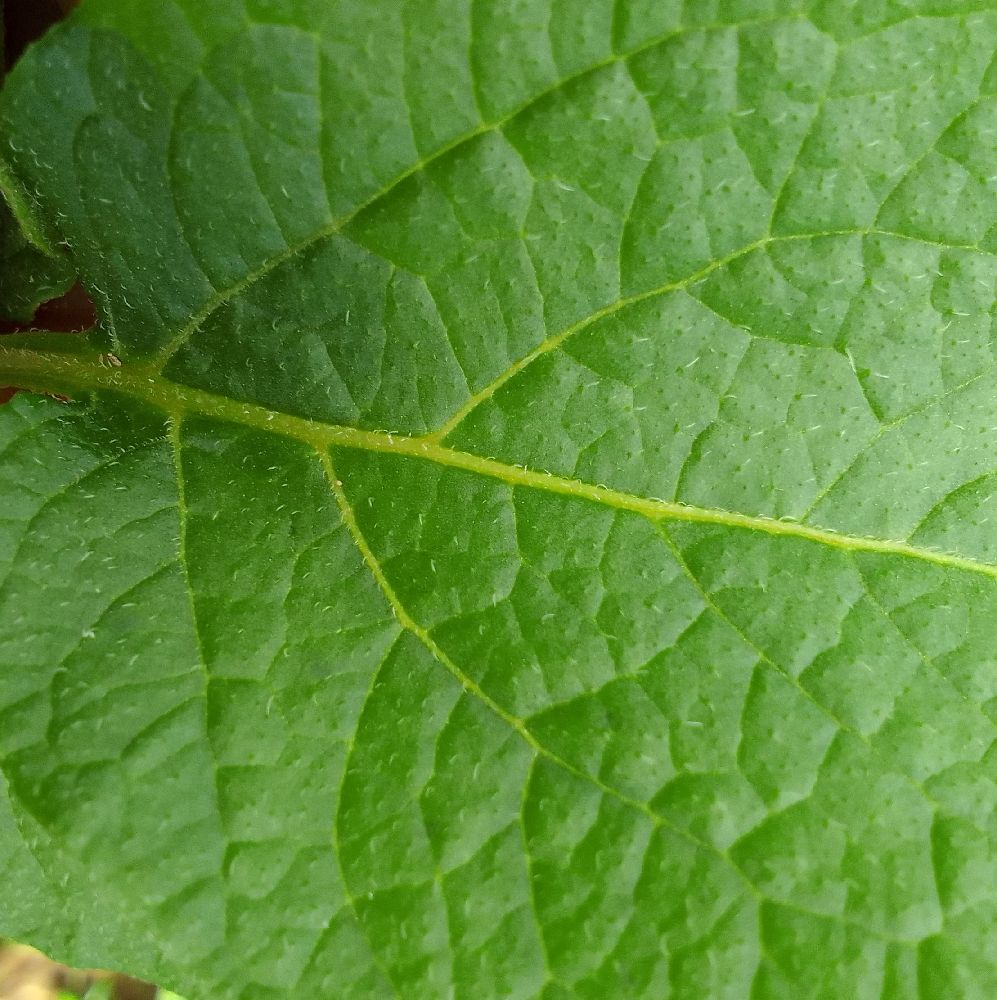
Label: Healthy